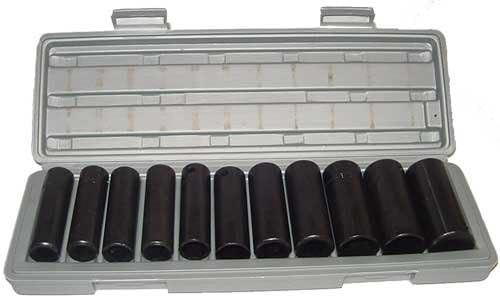
12 Pc Deep Impact SAE Socket Set 1/2" with Case
Category: Tools & Home Improvement
Contents: 3/8",7/16",1/2",9/16",5/8",11/16" 3/4",13/16",7/8",15/16",1"
Features: NEW 11 Pc Dr. Deep Impact S.A.E. Sockets 1/2" drive | Size 3/8", 7/16", 1/2", 9/16", 5/8", 11/16", 3/4", 13/16", 7/8", 15/16", and 1" | Also comes with a nice blow mold case | Drop forged. Chrome vanadium steel | This is a nice deep impact socket set for home and shop use